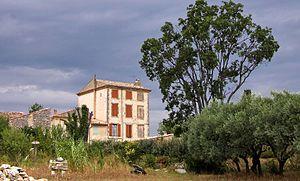
Grand bastide à Villars
Villars est une commune française située dans le département de Vaucluse, en région Provence-Alpes-Côte d'Azur.